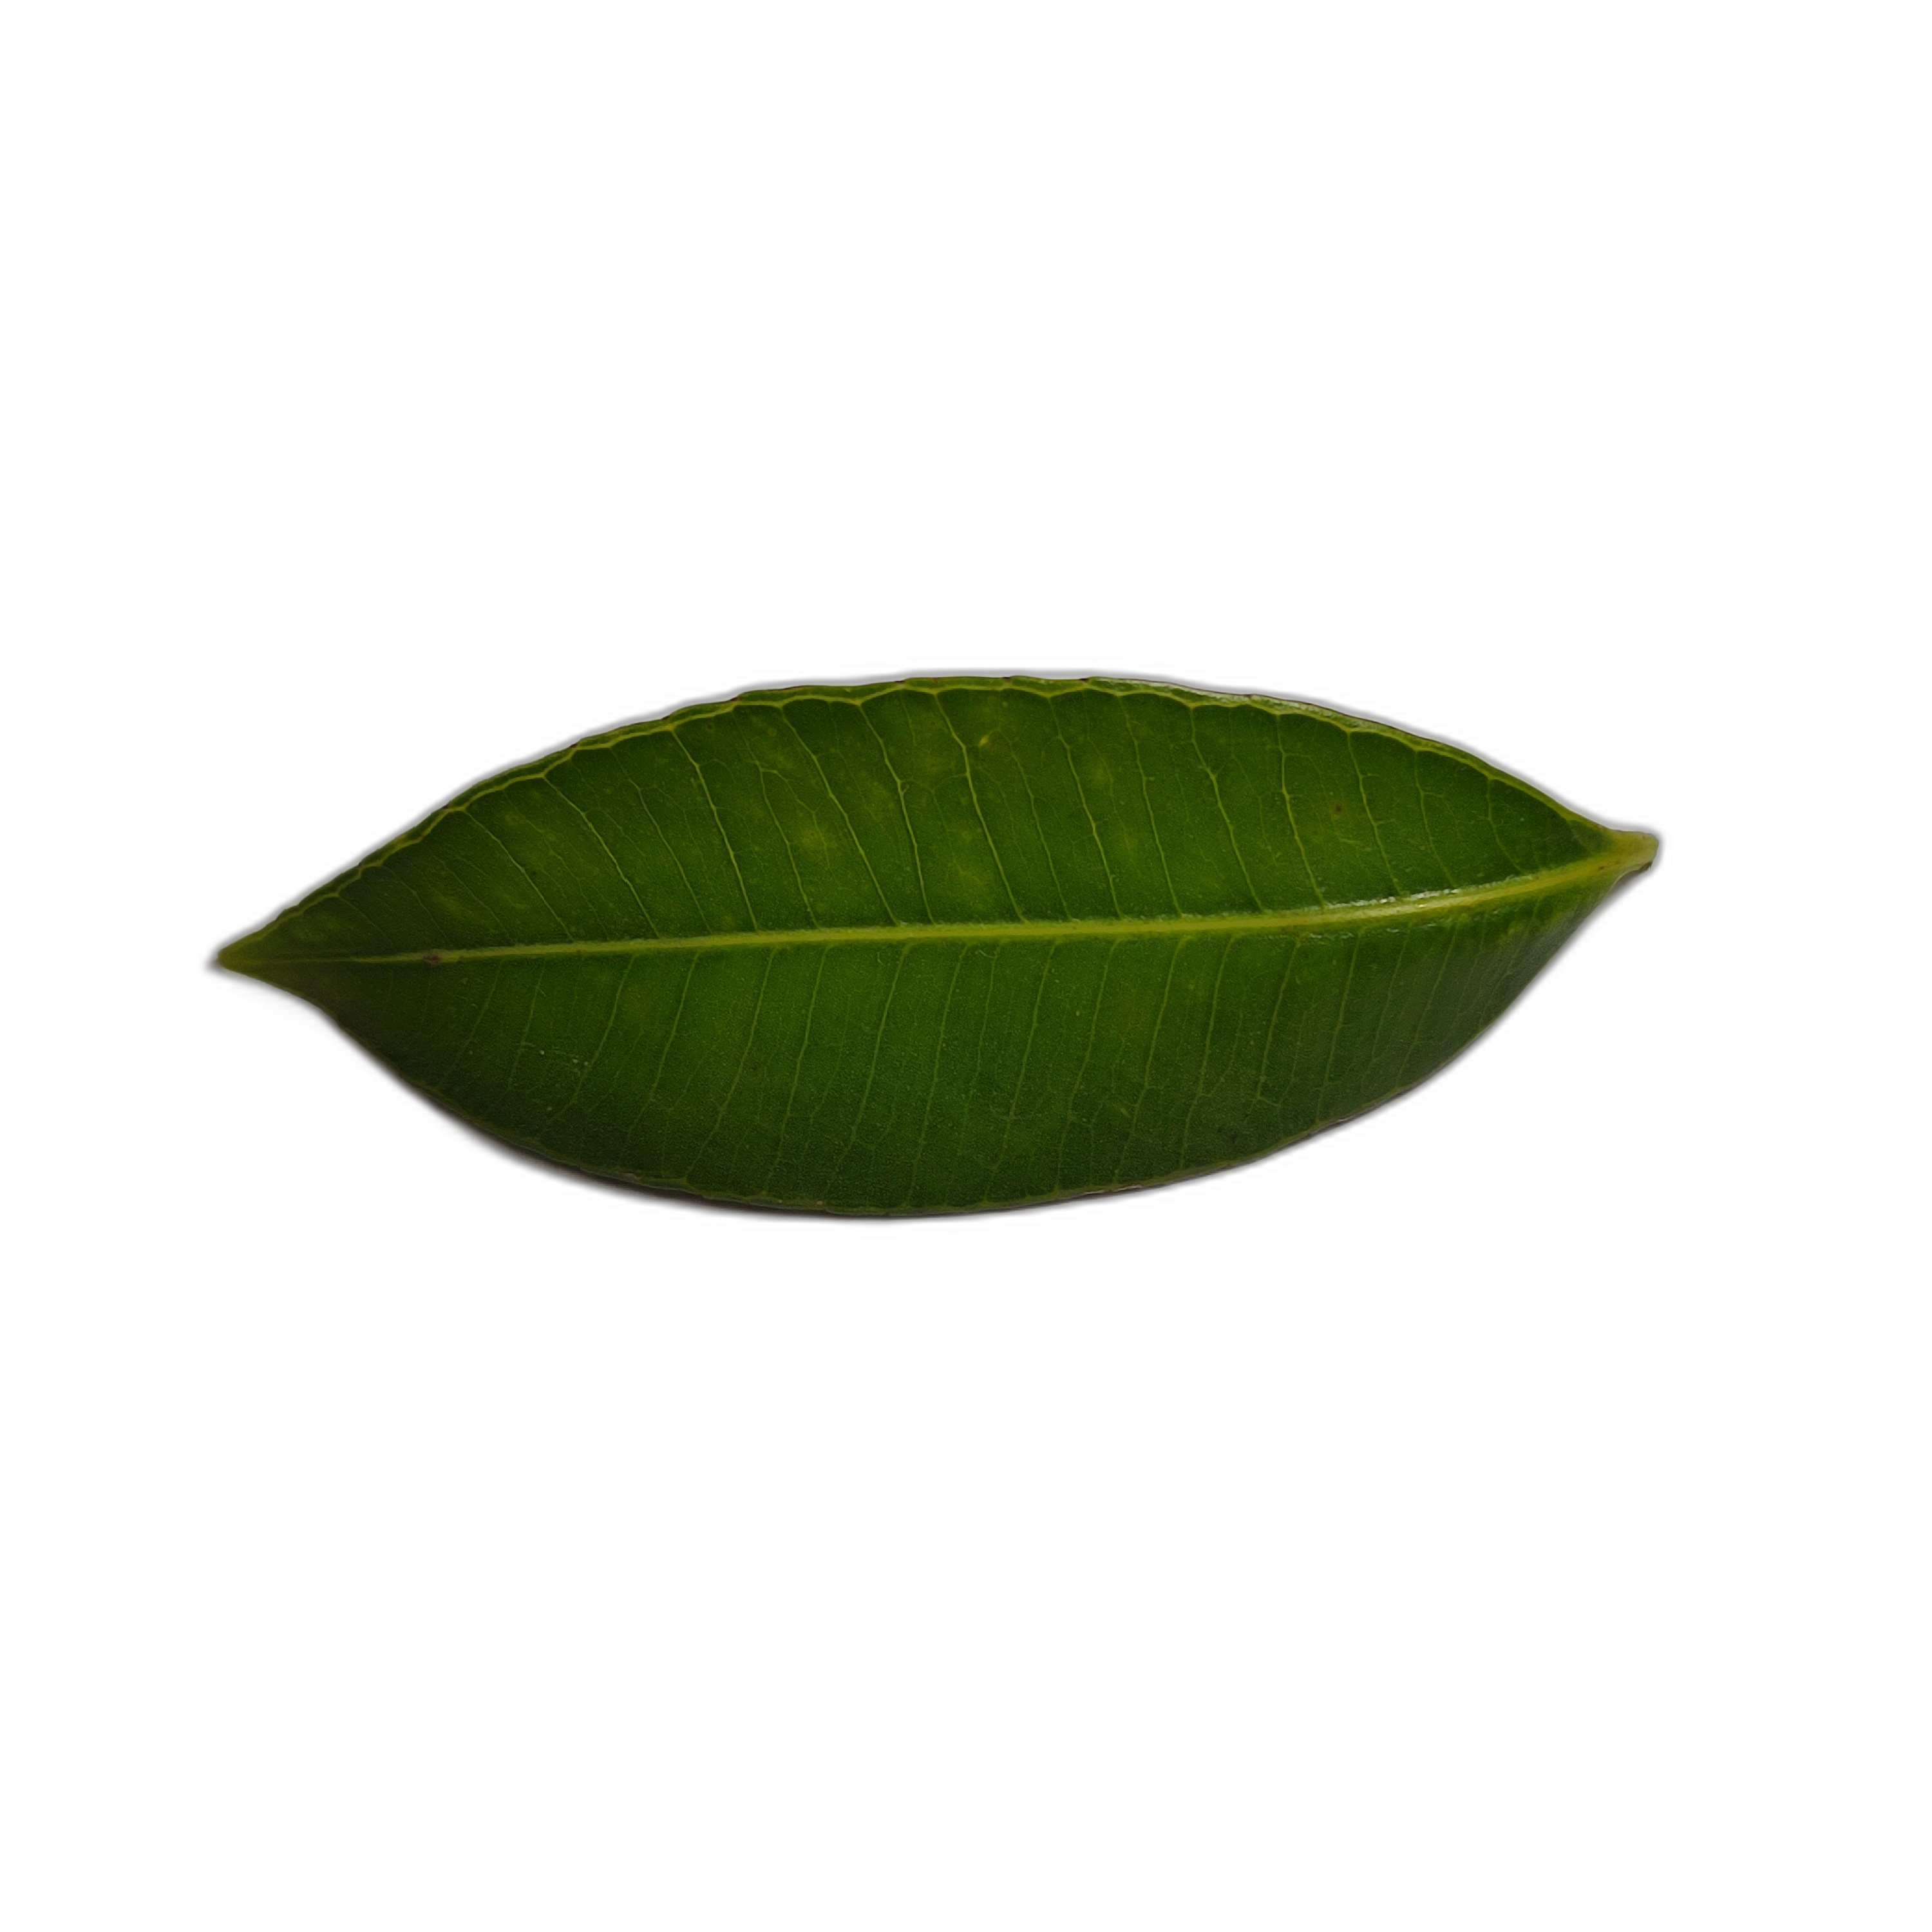
Label: not_healthy